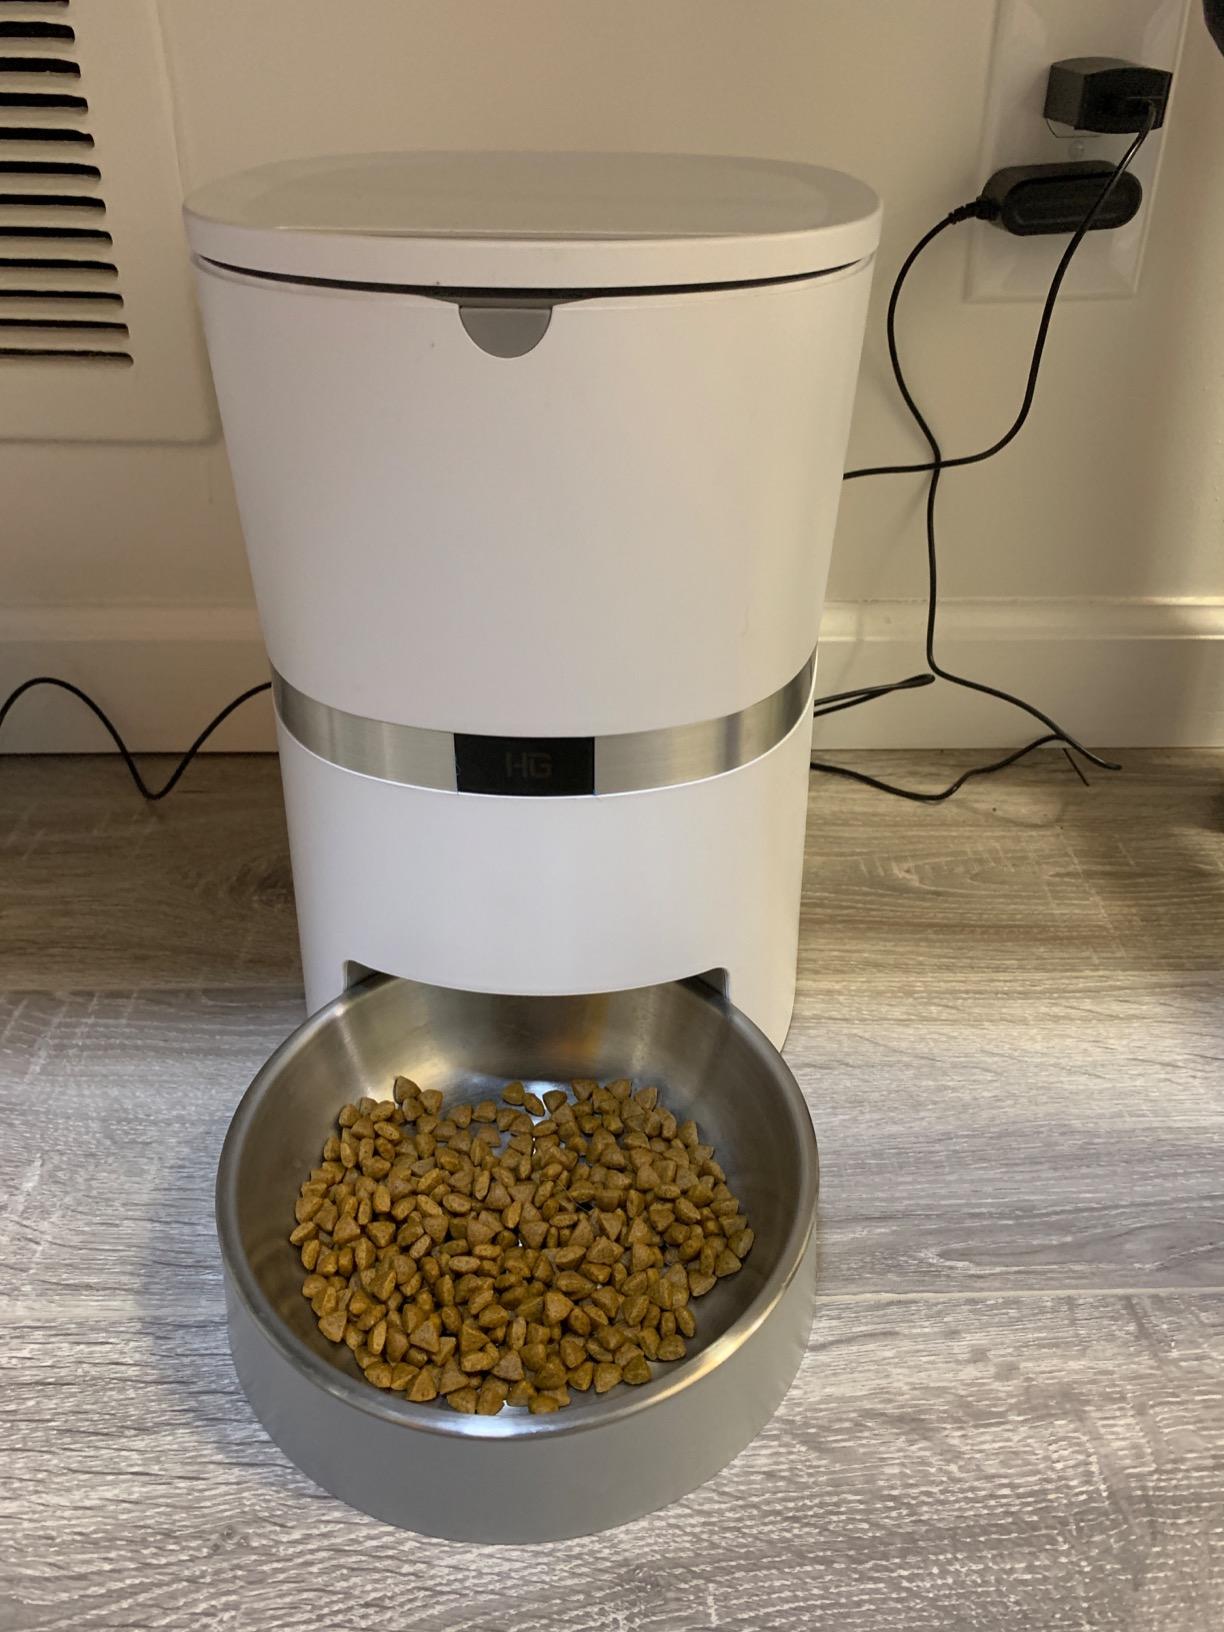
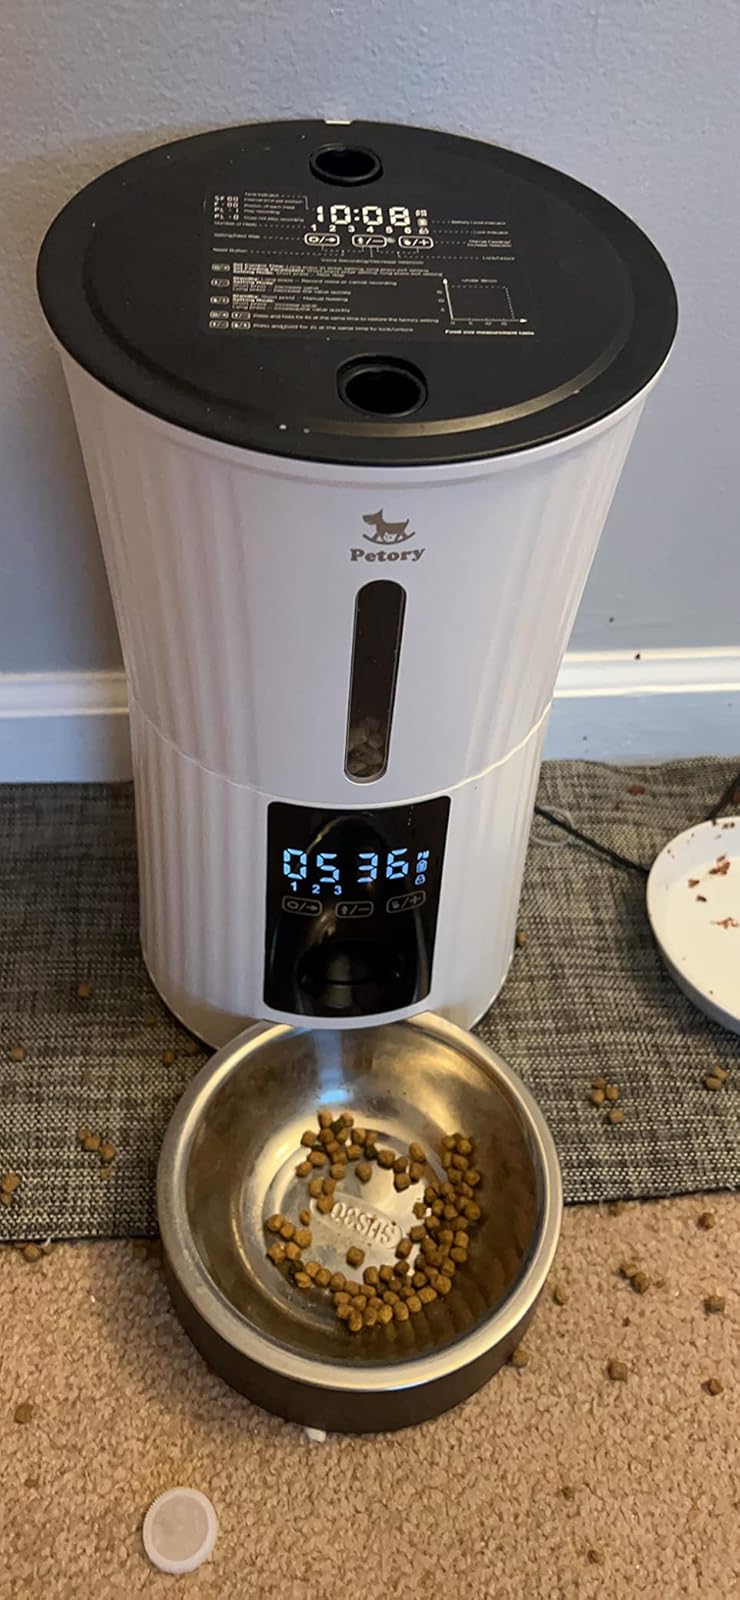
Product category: items_feeder
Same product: no